Tanks of New Zealand

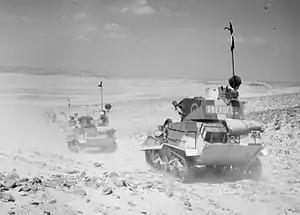
Vickers light tanks cross the desert, 1940

Due to the limitations of requirements and resources, the Bob Semple tank was a functional failure. By using a large tractor as a base, and bolting on a hastily designed and poorly constructed tank superstructure, the resultant tanks were inadequately armored, extremely heavy (20–25 ton), unstable, restricted by tractor gearing to slow speeds, and had to stop to change gears. Furthermore, due to the shape of the underlying tractor and undue vibrations, shooting from the tank was both difficult and inevitably inaccurate and it never saw action in the field. The Bob Semple was intended more for national morale than practicable combat.